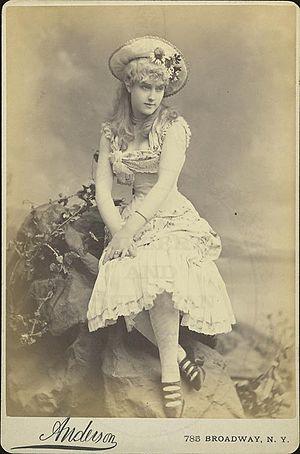
Lillian Russell, est née Helen Louise Leonard, le 4 décembre 1860 à Clinton aux États-Unis. Elle meurt le 6 juin 1922 à Pittsburgh. Lillian Russel devient l'une des actrices et chanteuse américaine de la fin du XIXᵉ siècle, début du XXᵉ siècle. Elle est connue pour sa beauté et son style, ainsi que pour sa voix et sa présence scénique. Elle est considérée comme l'un des Sex-symbol de son époque.